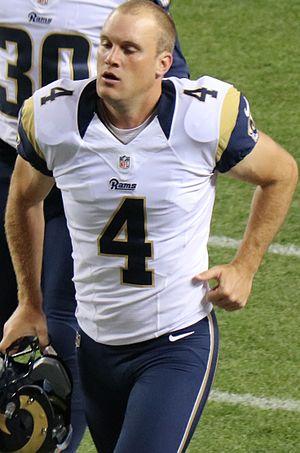
Greg Zuerlein est un joueur américain de football américain qui évolue au poste de kicker.